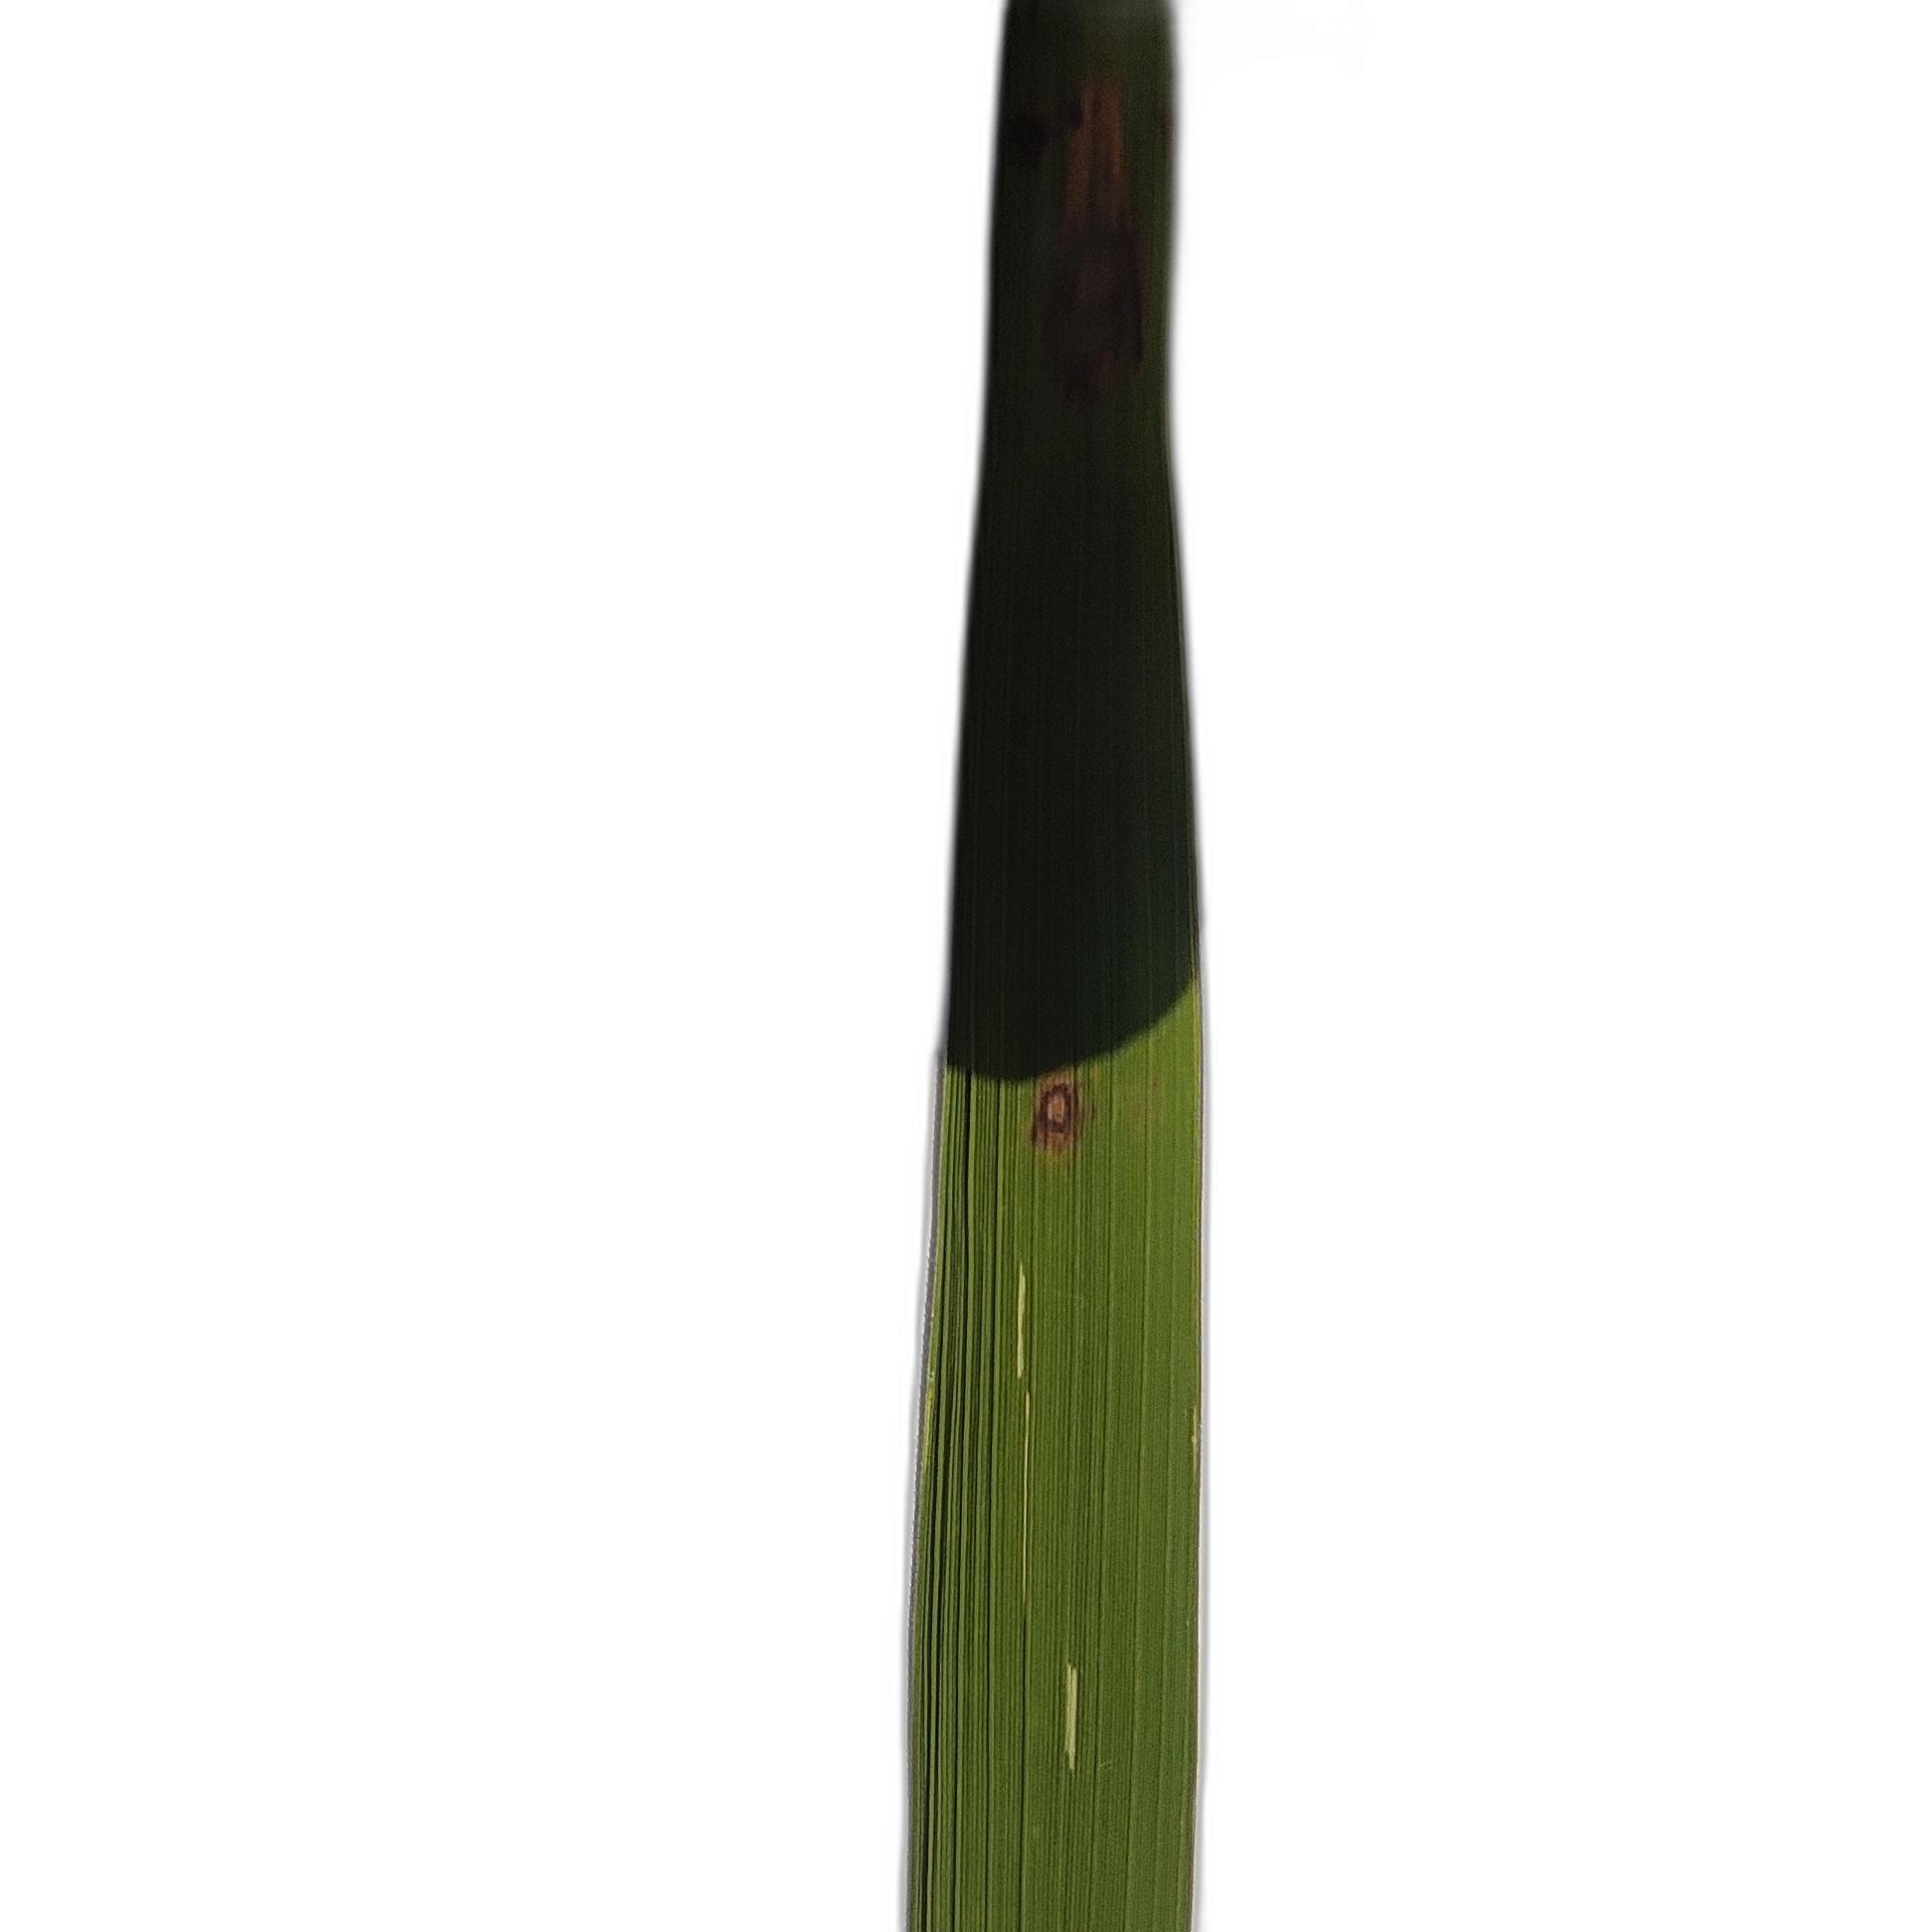
Label: Rice Blast